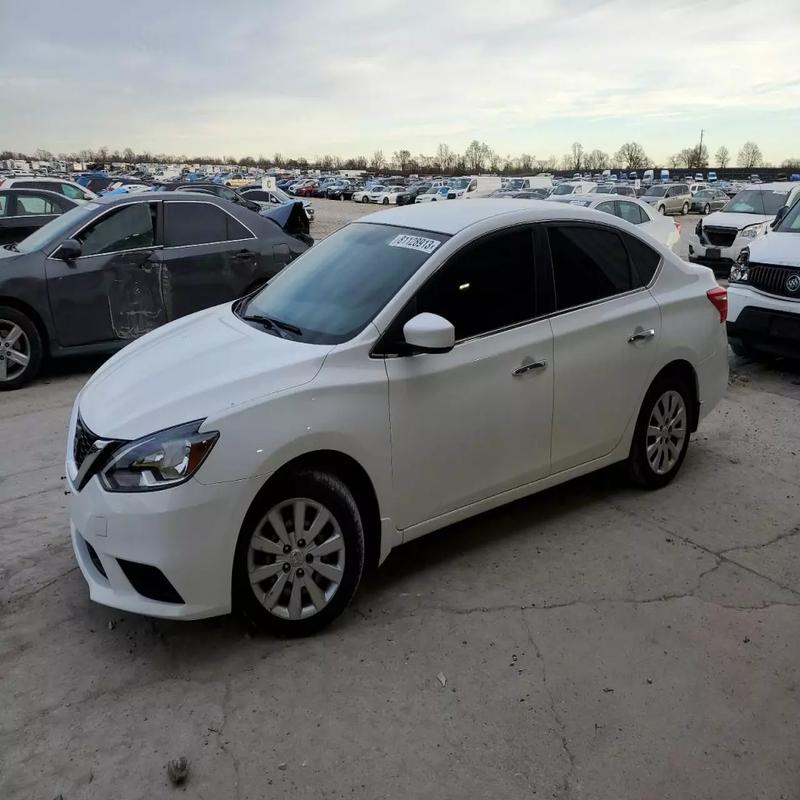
Aucun dommage détecté.
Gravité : aucun